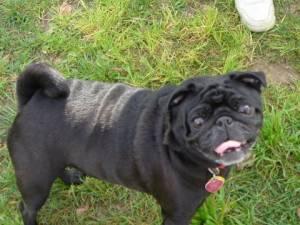
Breed: pug